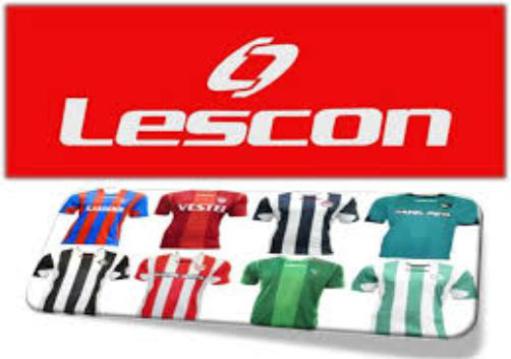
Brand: lescon
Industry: Sports